1961 NBA draft

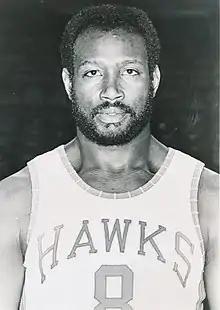
Walt Bellamy was selected first overall by the Chicago Packers.

Walt Bellamy from the Indiana University was selected first overall by the Chicago Packers. Bellamy went on to win the Rookie of the Year Award in his first season and was also selected to the All-Star Game. In his rookie season, he averaged 31.6 points per game, the second highest scoring average for a rookie, and 19.0 rebounds per game, the third highest rebounding average for a rookie. He was selected to four consecutive All-Star Games during his stint with the Packers, which later became the Chicago Zephyrs and Baltimore Bullets. He then played for three other NBA teams during his 14-year career. For his achievements, he has been inducted to the Basketball Hall of Fame.